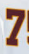
Number: 7